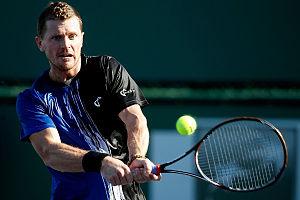
Alex Bogomolov Jr, né le 23 avril 1983 à Moscou en URSS, est un joueur américano-russe de tennis, professionnel de 2002 à 2014.